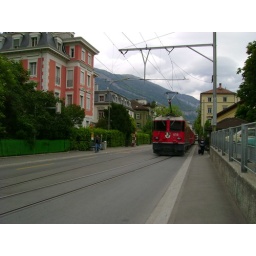
The train on a "normal" street in Chur